Pleasure Island (North Carolina)

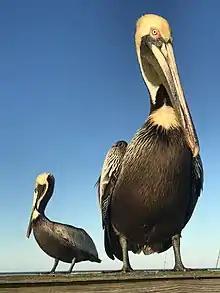
Brown Pelicans wait for a handout of fish on the Kure Beach Pier on Pleasure Island.

One of the key geographical features on the island is a large naturally-occurring sand dune known as the Sugar Loaf. It was originally 110 feet high and is located on the Cape Fear side of the island. Early travelers and ship captains used Sugar Loaf as a directional beacon as well as a distance marker since the dune could be seen from miles around.